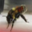
Label: bee